The Boy Who Cried Werewolf (1973 film)

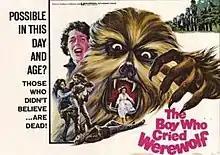
Promotional poster for the film

The Boy Who Cried Werewolf is a 1973 Technicolor horror film directed by Nathan H. Juran. The film stars Kerwin Mathews in the final film he and Juran made after their earlier work, which included "The 7th Voyage of Sinbad". In this thriller, a boy visits his father in a secluded cabin; the father is attacked by a werewolf and then becomes one himself. The boy constantly tries to tell others, but no one will believe him.